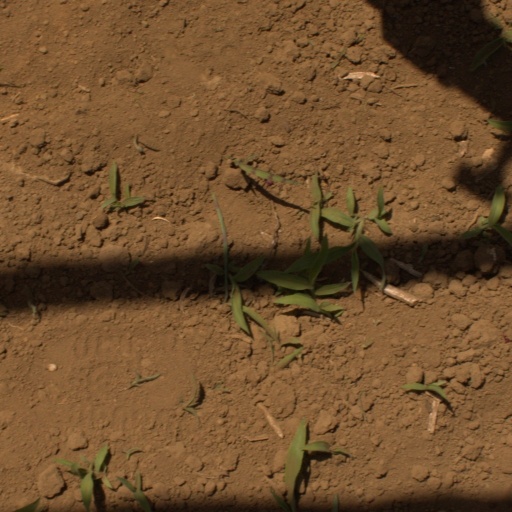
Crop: Jerusalem artichoke